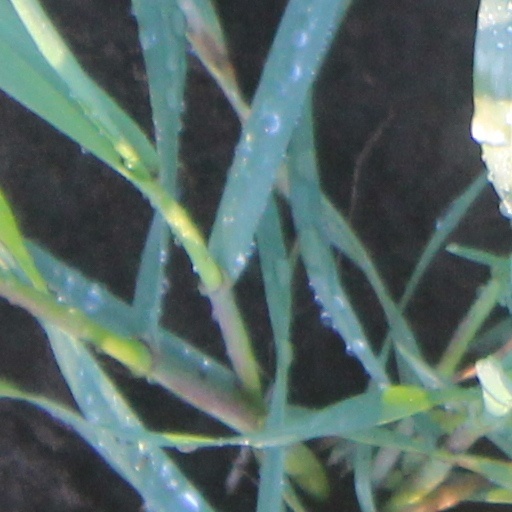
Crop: wheat